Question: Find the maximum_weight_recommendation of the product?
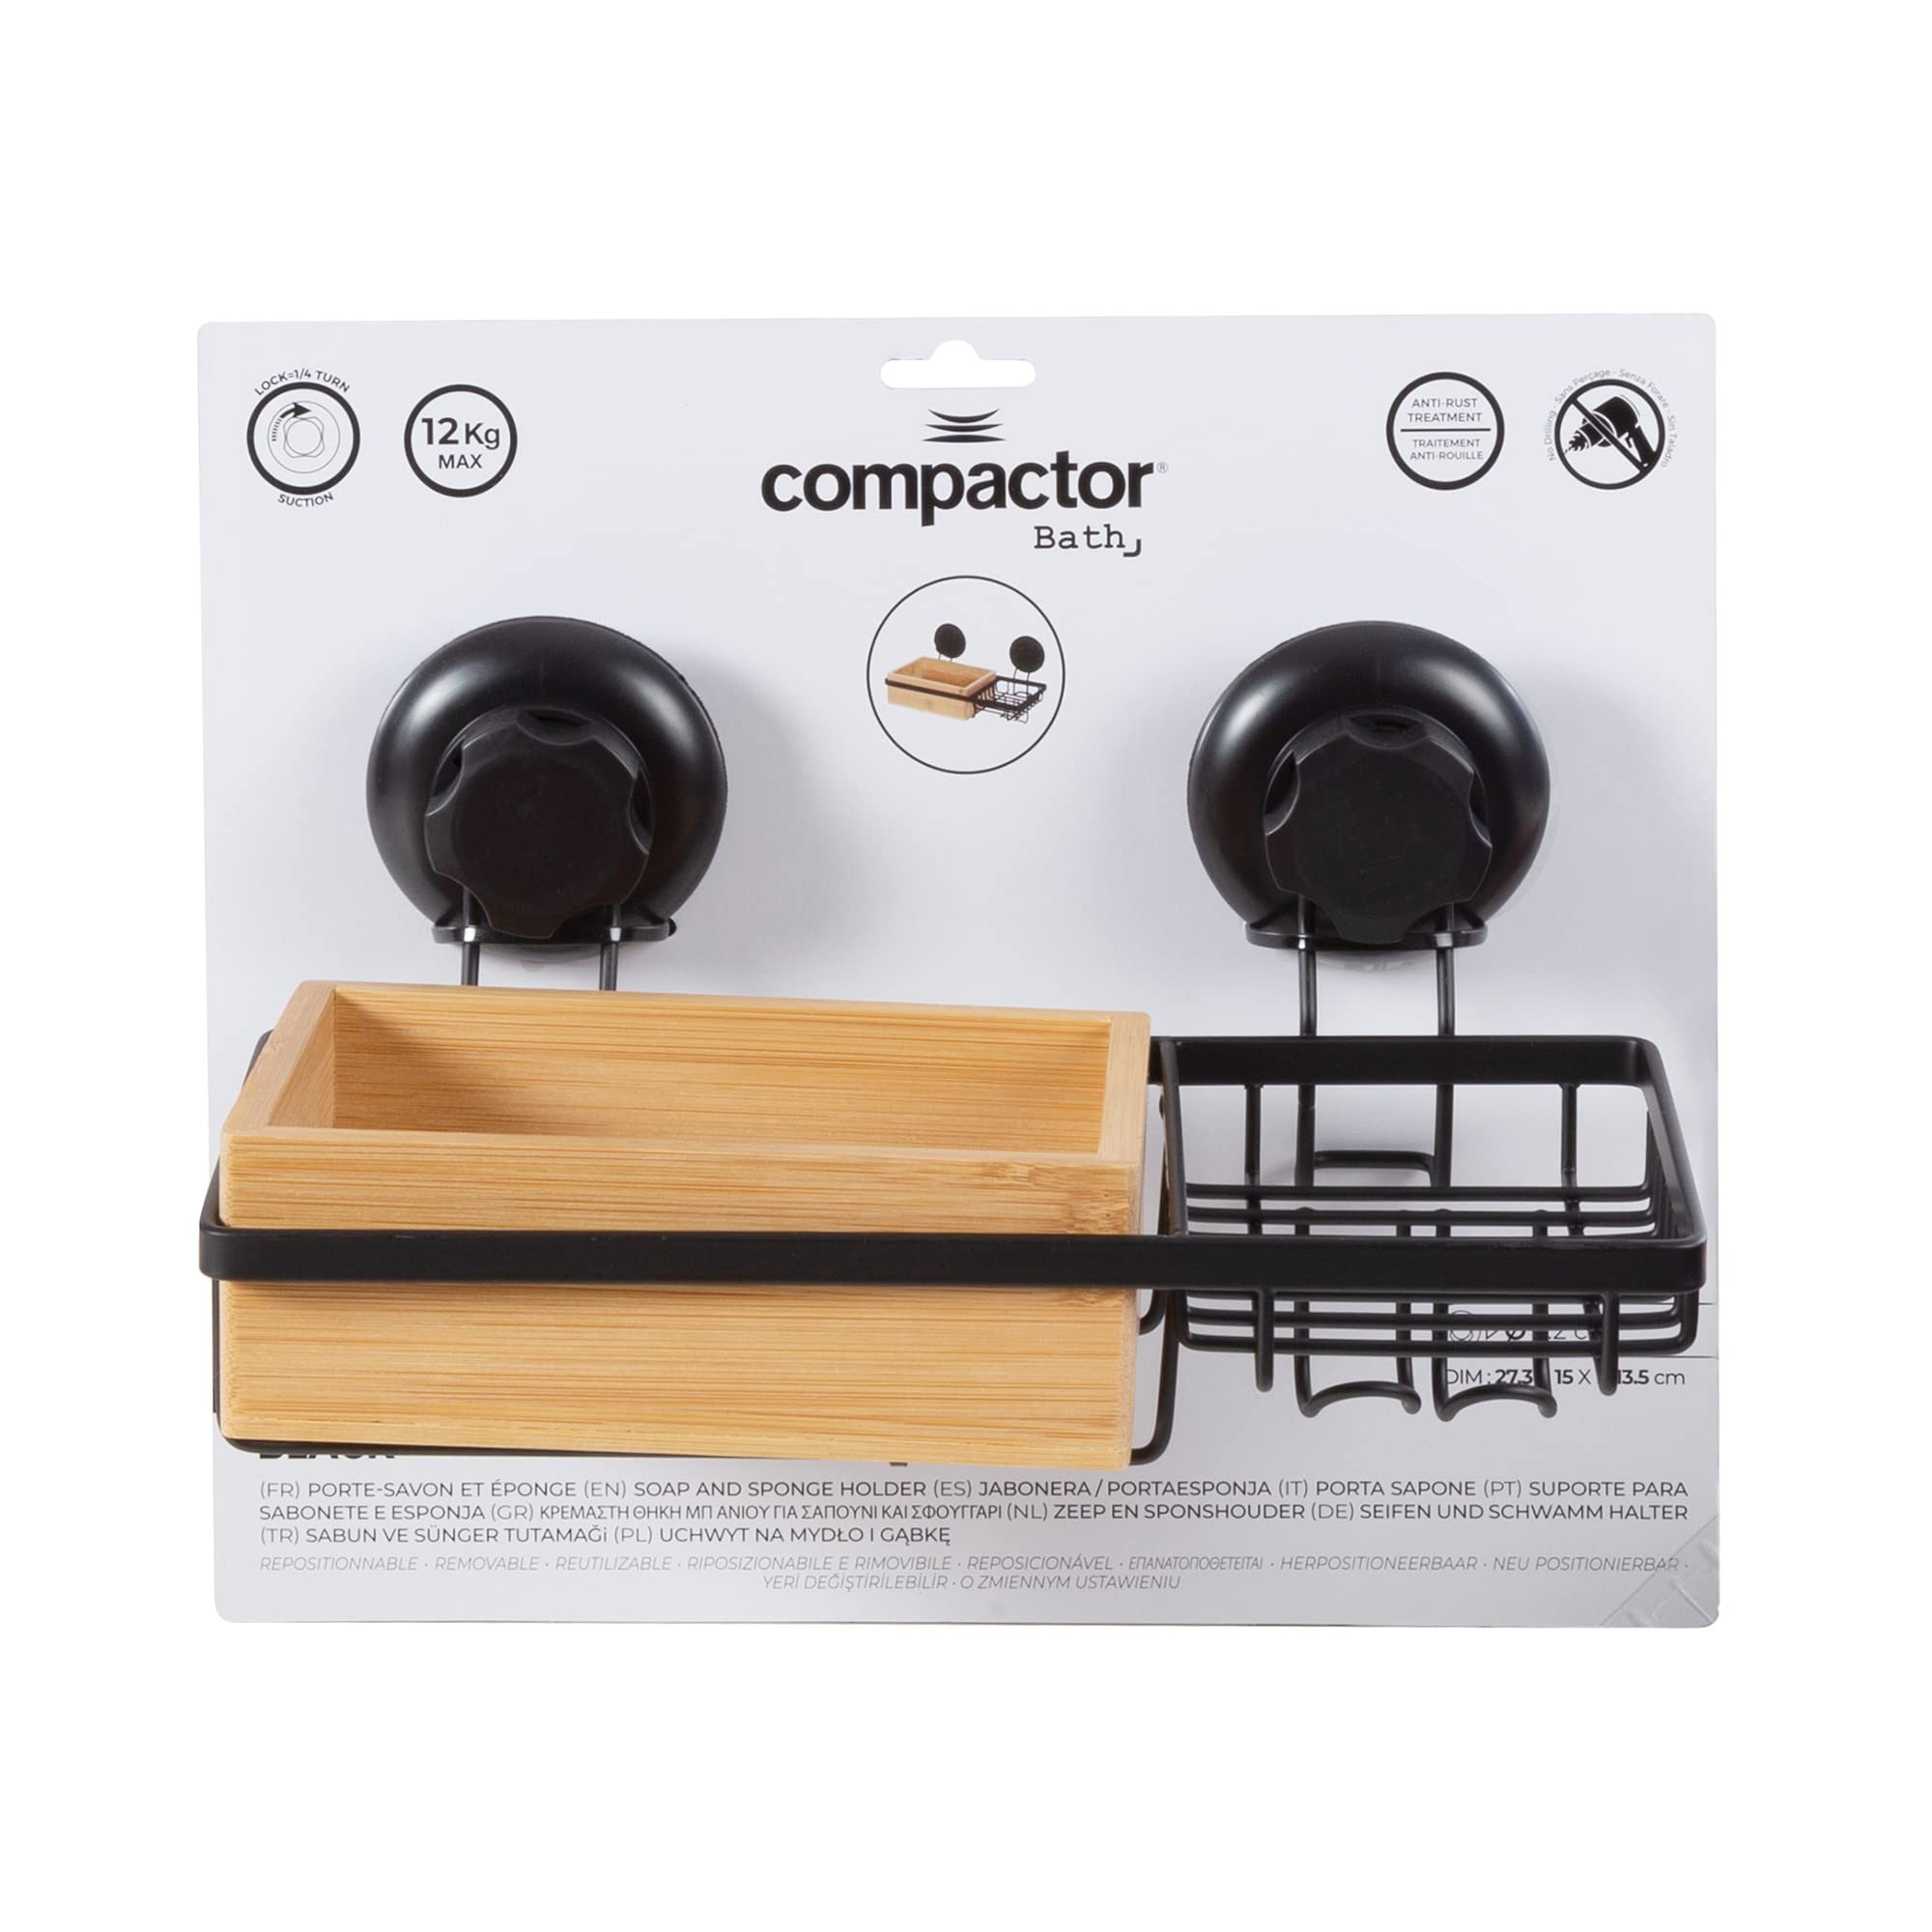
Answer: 12.0 kilogram